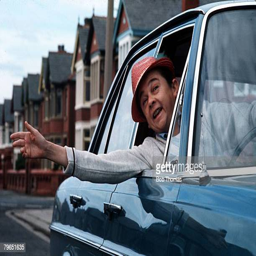
profession and person is pictured in his car